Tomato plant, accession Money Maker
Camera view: horizontal (90 deg, fisheye); turntable rotation: 180 degrees
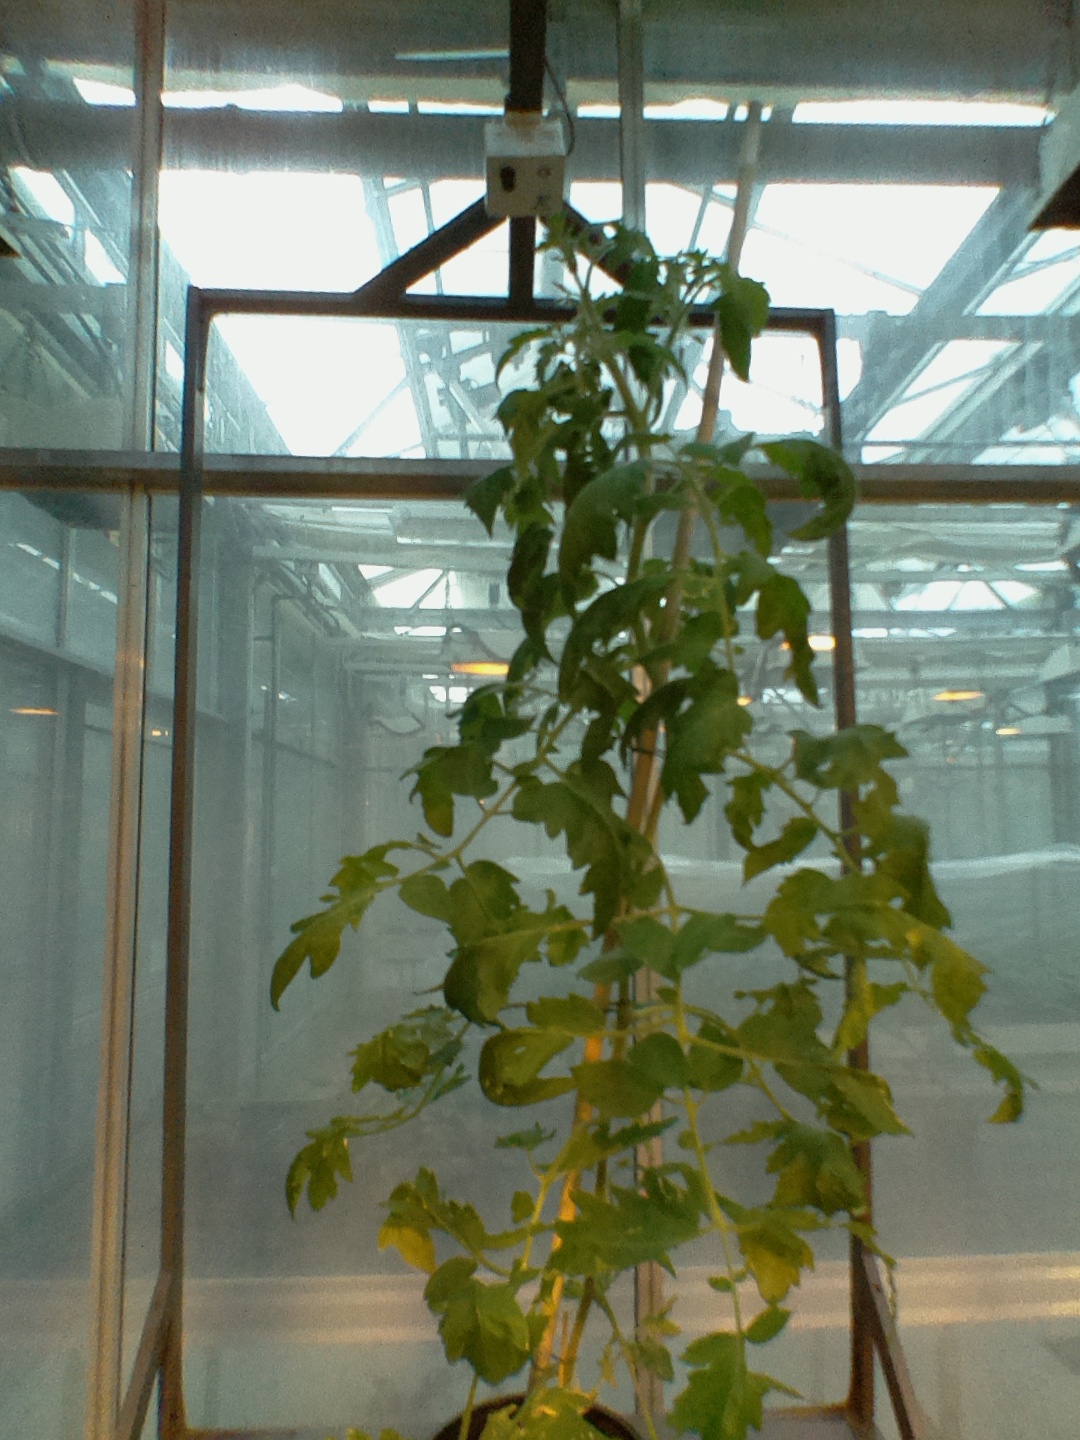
BBCH growth stage 61: 10%-20% of flowers open